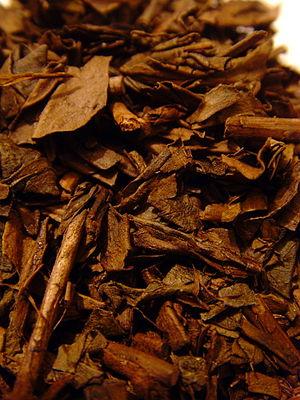
Gros plan Houjicha 日本語: ほうじ茶
Le Hōjicha est un thé vert torréfié japonais.